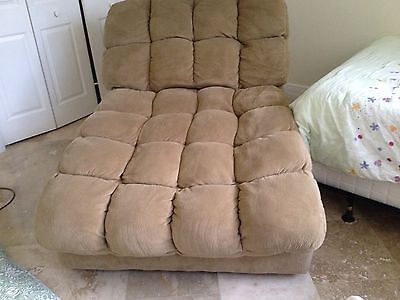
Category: chair